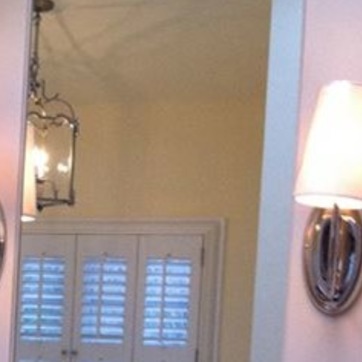
Material: mirror